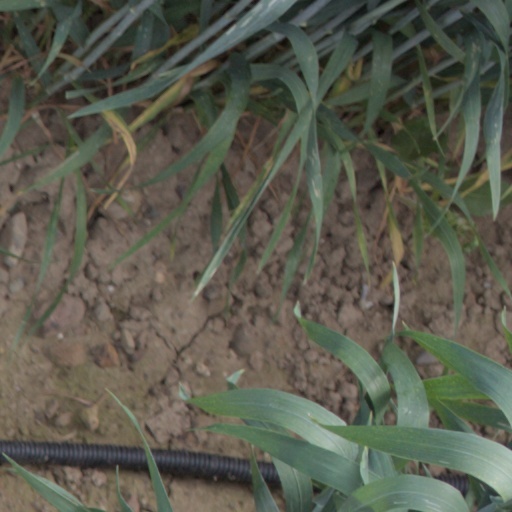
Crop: wheat